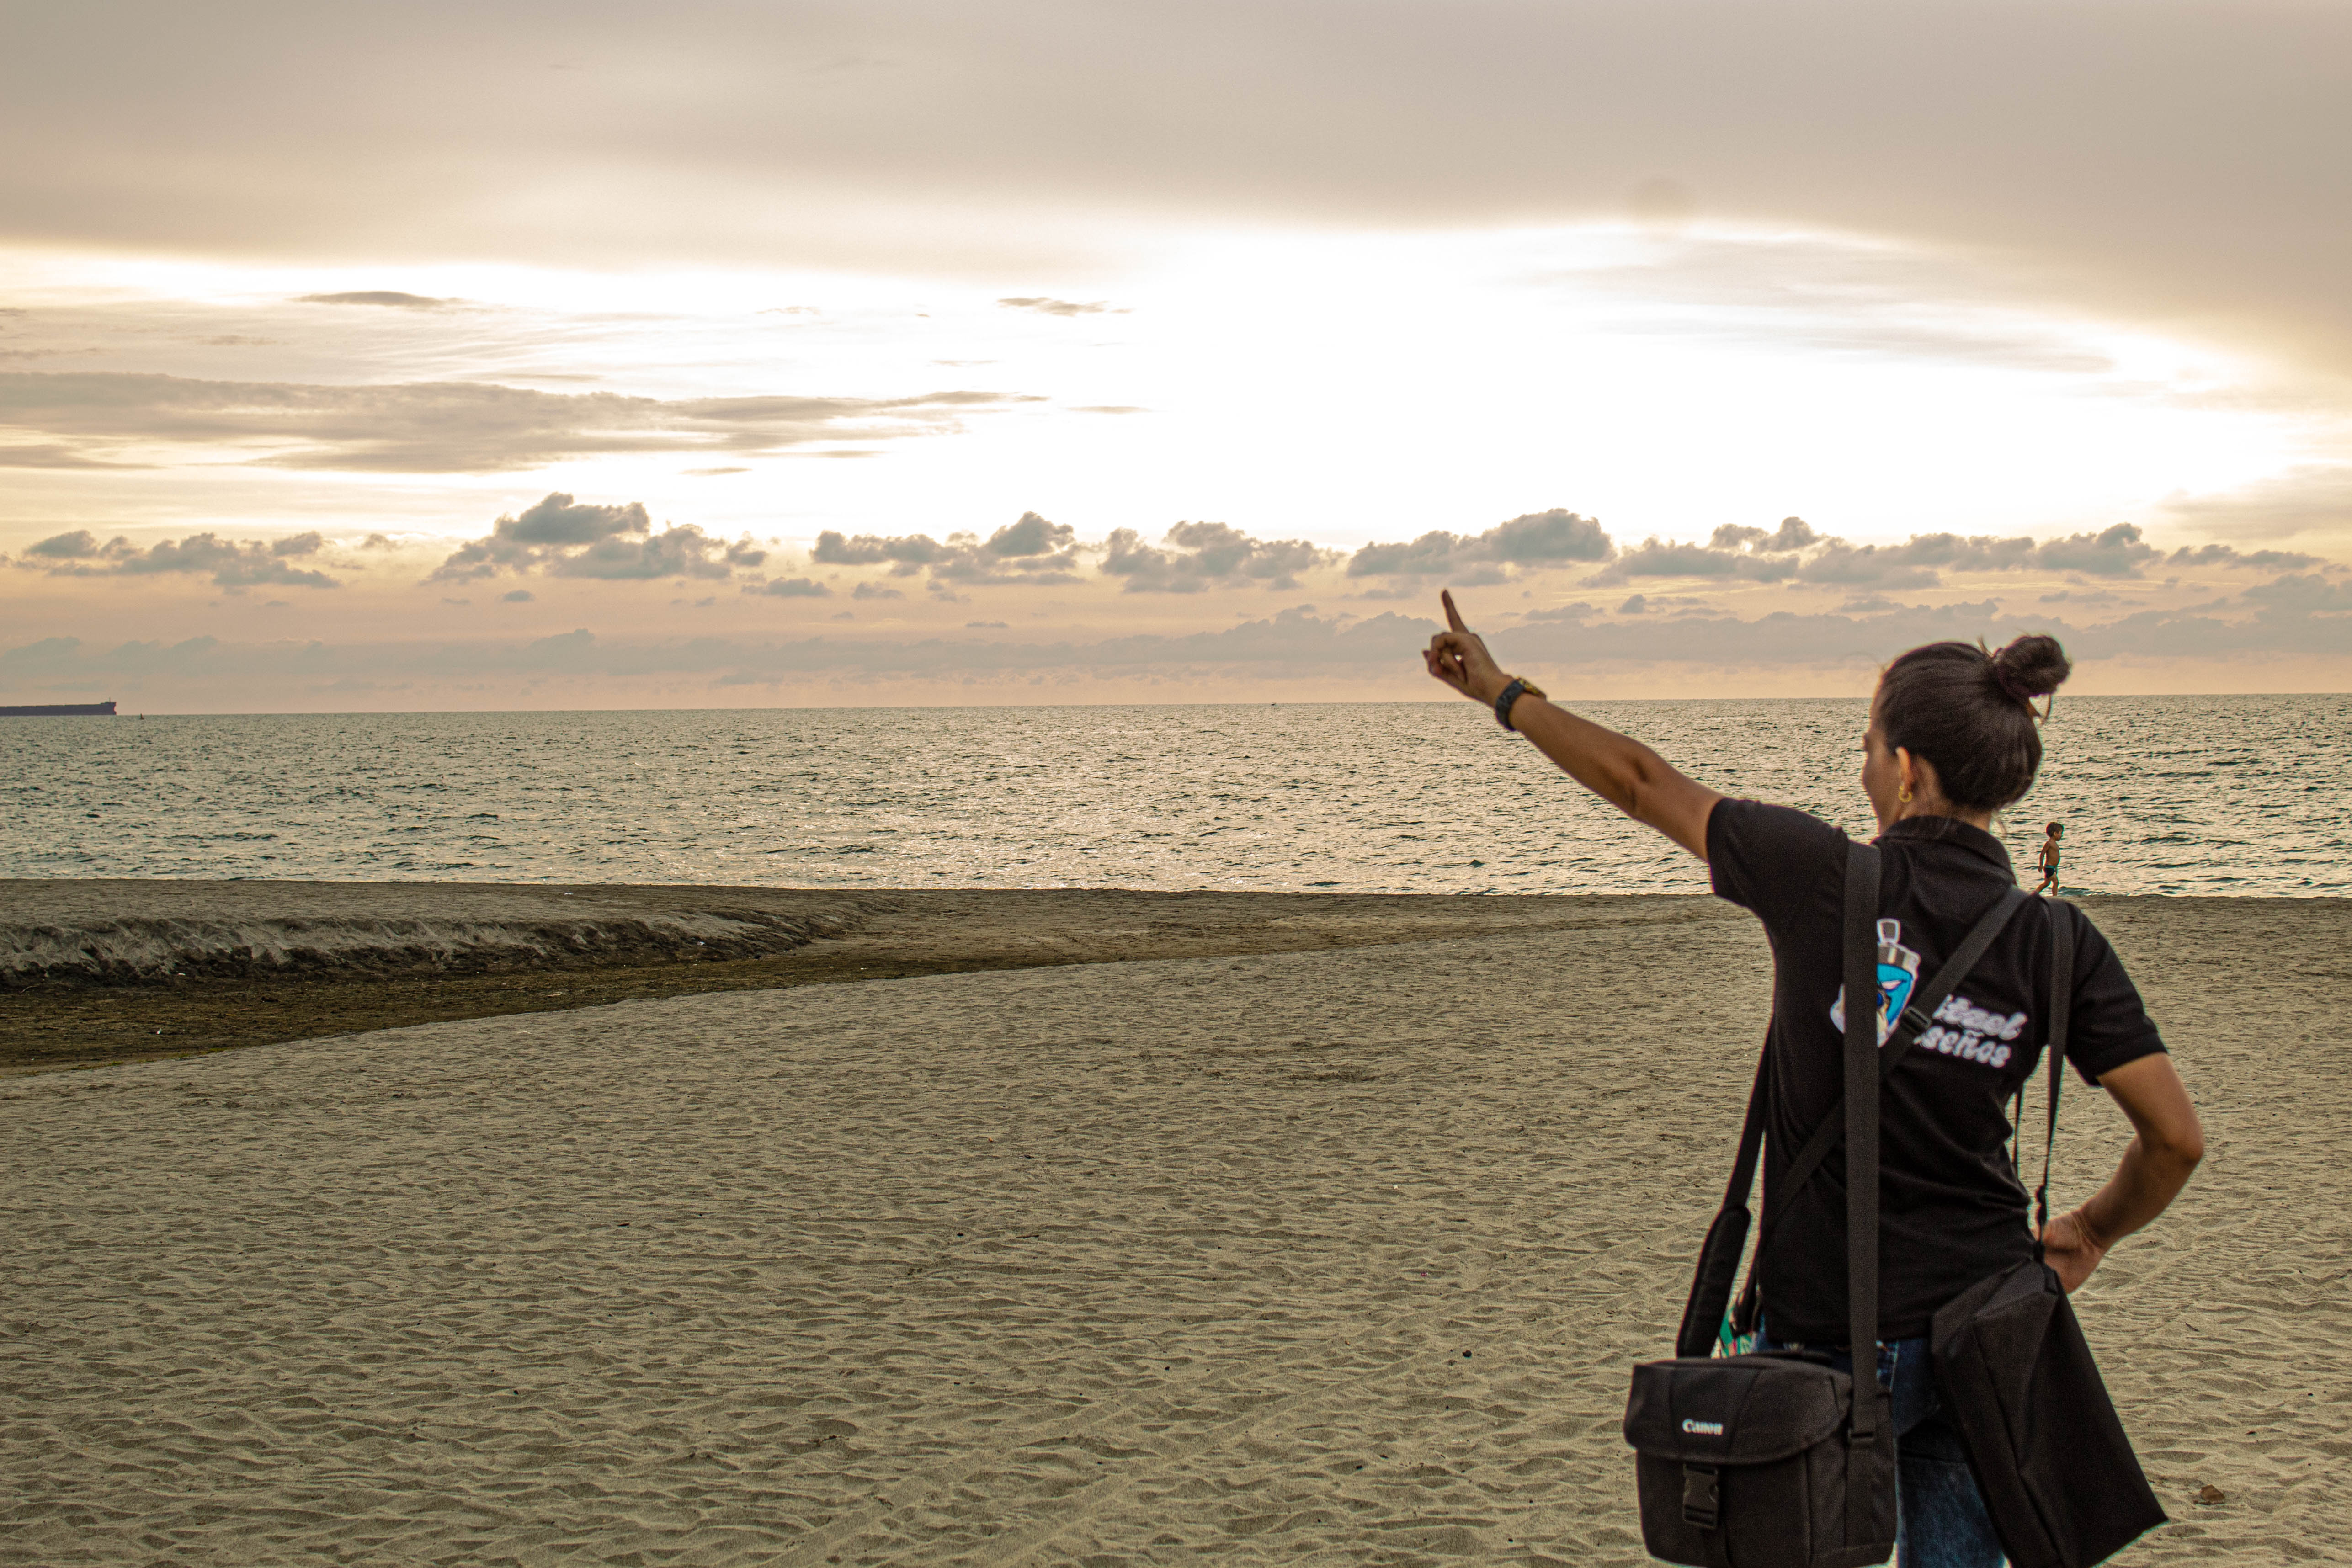
woman, sunshine, sky, sea, ocean, beach, coast, water, horizon, shore, vacation, cloud, tourism, coastal and oceanic landforms, travel, wave, sunlight, sand, photography, evening, sunset, sunrise, leisure, bay, wind wave